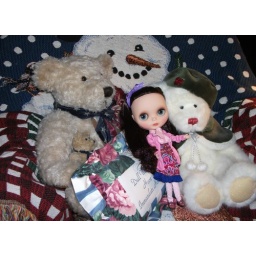
Beautiful Ivey girl has a new mummy. She'll be travelling over the big blue to Britannia.